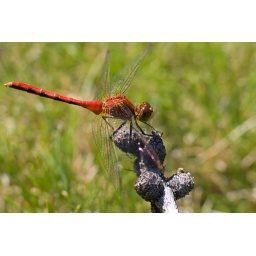
This red dragonfly stood out nicely against the green grass. He was a very paitent model, too. Thanks!